Ifrit

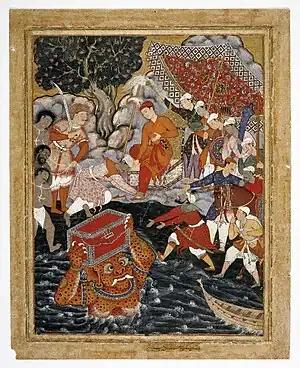
The ifrit Arghan's eyes are slightly crossed and his orange skin spotted all over; he carries a chest over the waters on behalf of Hamza, from a illustration in the Hamzanama

Ifrit, also spelled as efreet, afrit, and afreet, plural ), is a powerful type of demon in Islamic culture. The "ʿafārīt" are often associated with the underworld and identified with the spirits of the dead, and have been compared to evil "geniī loci" in European culture. In Quran, hadith, and Mi'raj narrations the term functions as an epithet, always followed by the phrase "among the jinn". Due to the ambiguous meaning of the term "jinn", their relation to other spirits is often unclear.